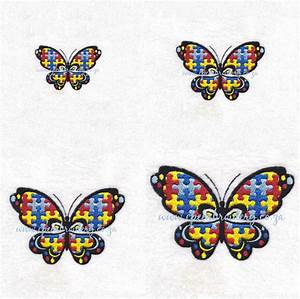
Label: farfalla